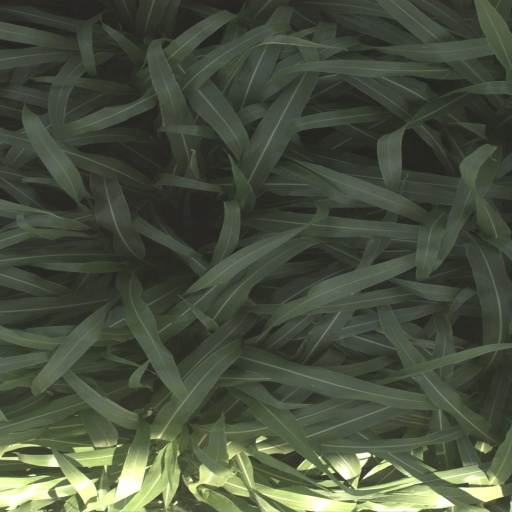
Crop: sorghum